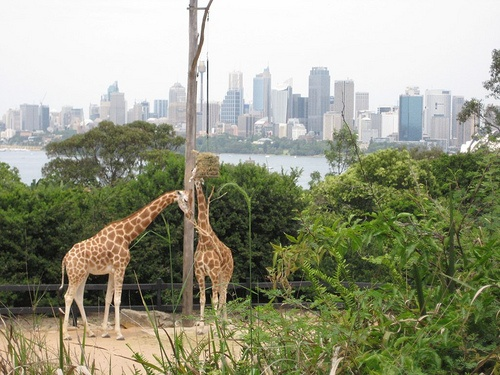
A couple of giraffe standing by some bushes.
Two giraffes stand by a post at a feeding station.
Two giraffes standing around beside the ocean and the city.
Two giraffes are standing next to a pole with a city landscape in the background.
A couple of giraffes eating hay from a bale above them.